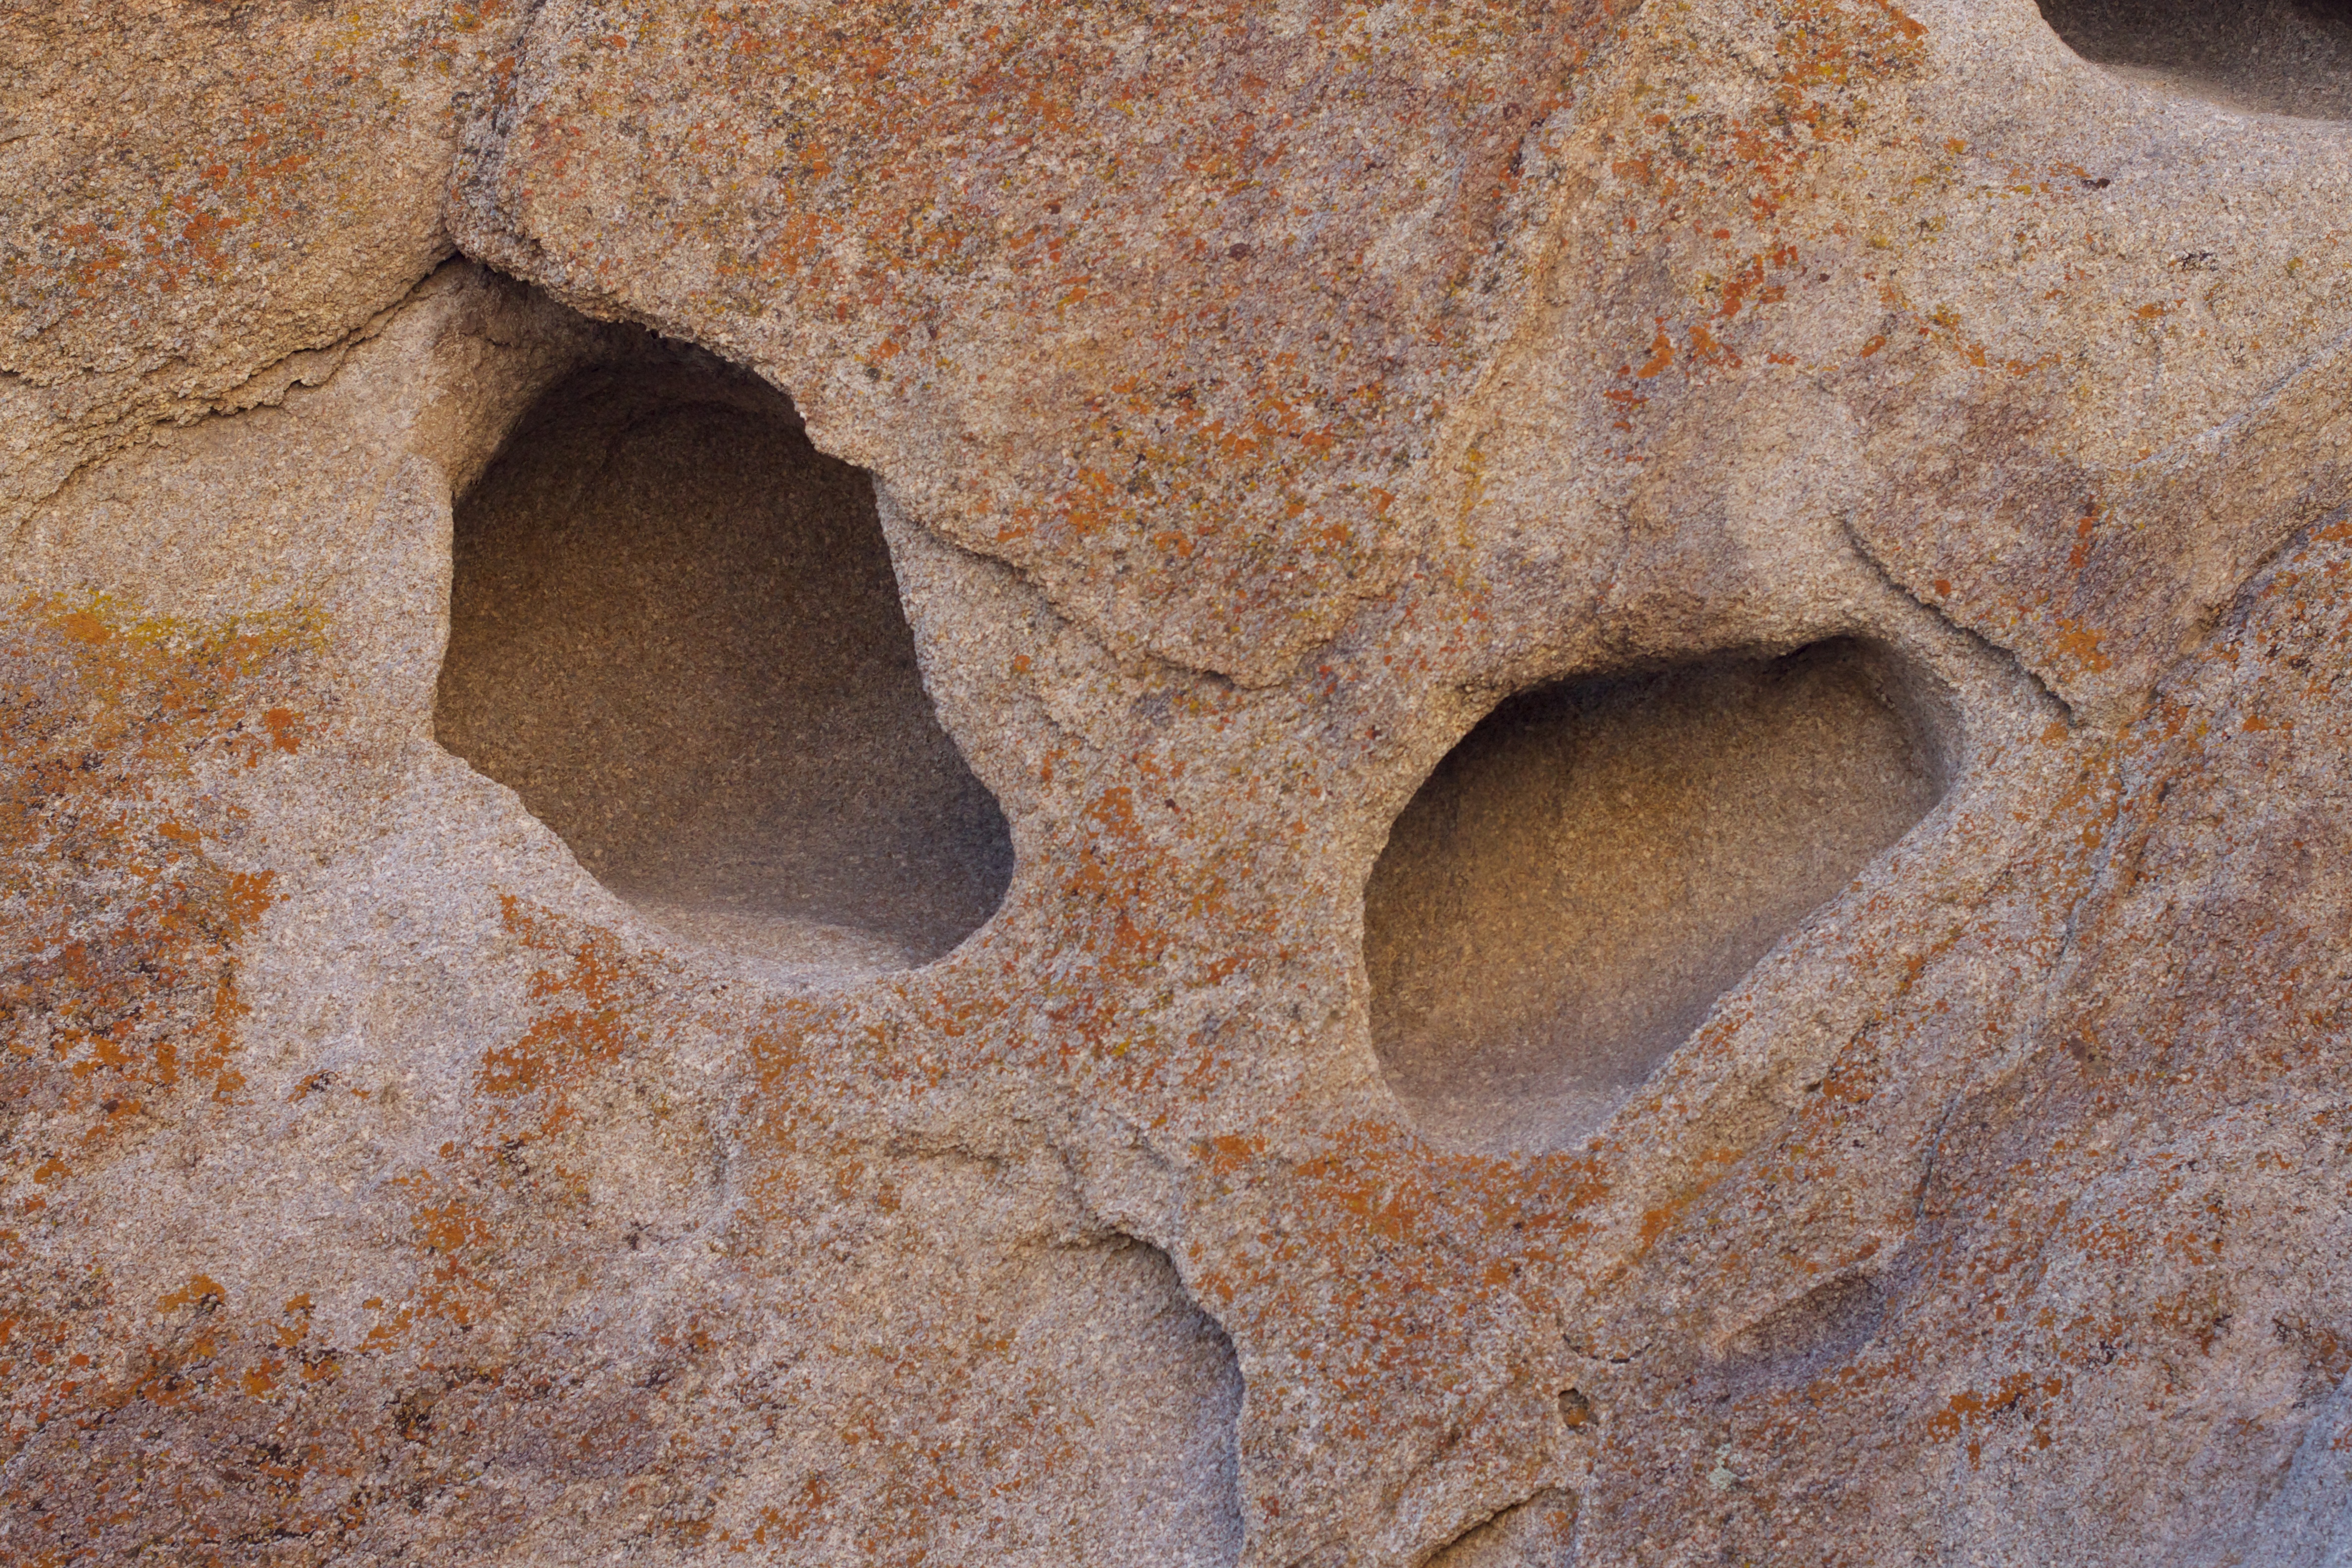
rock, formation, arch, material, sculpture, art, temple, carving, stone carving, ancient history